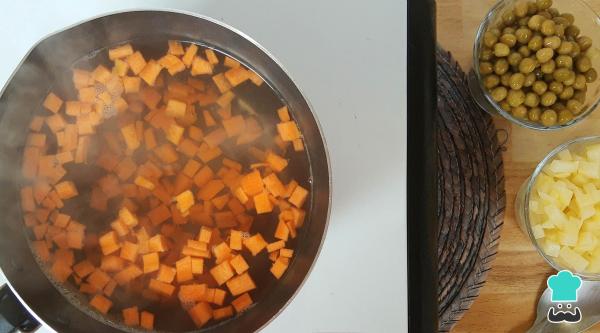
Como primer paso para preparar los sopes de picadillo, lava y corta la zanahoria, la papa y el chícharo. Luego, en agua hirviendo con un poco de sal, cocina las verduras hasta que estén suaves y reserva.Truco: Si quieres ahorrar tiempo puedes utilizar una lata de verduras de tu preferencia ya cocidas.